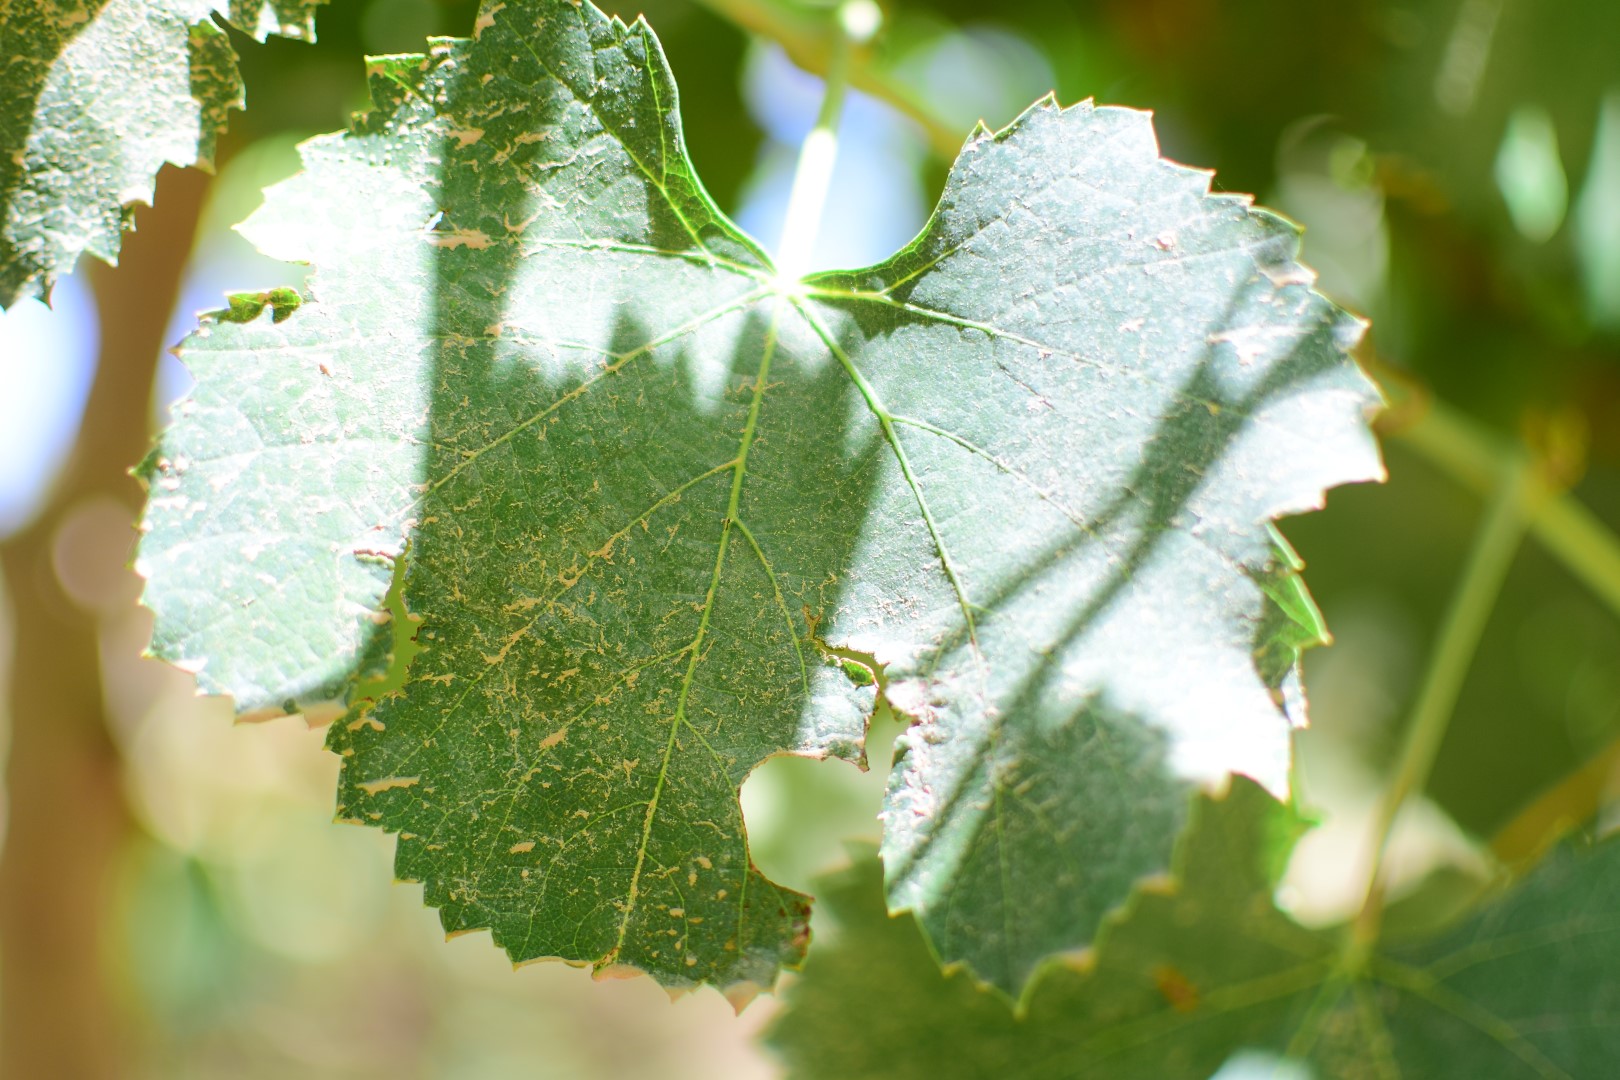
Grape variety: Frinsi